European Youth Centres

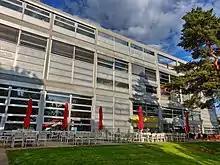
European Youth Centre Strasbourg (2019)

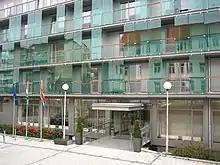
European Youth Centre Budapest (2008)

The European Youth Centres (EYC) are an instrument of the Youth Department within the Directorate of Democratic Participation of the Council of Europe. The European Youth Centres are residential educational, training and meeting centres, as well as hosting part of the Youth Department.